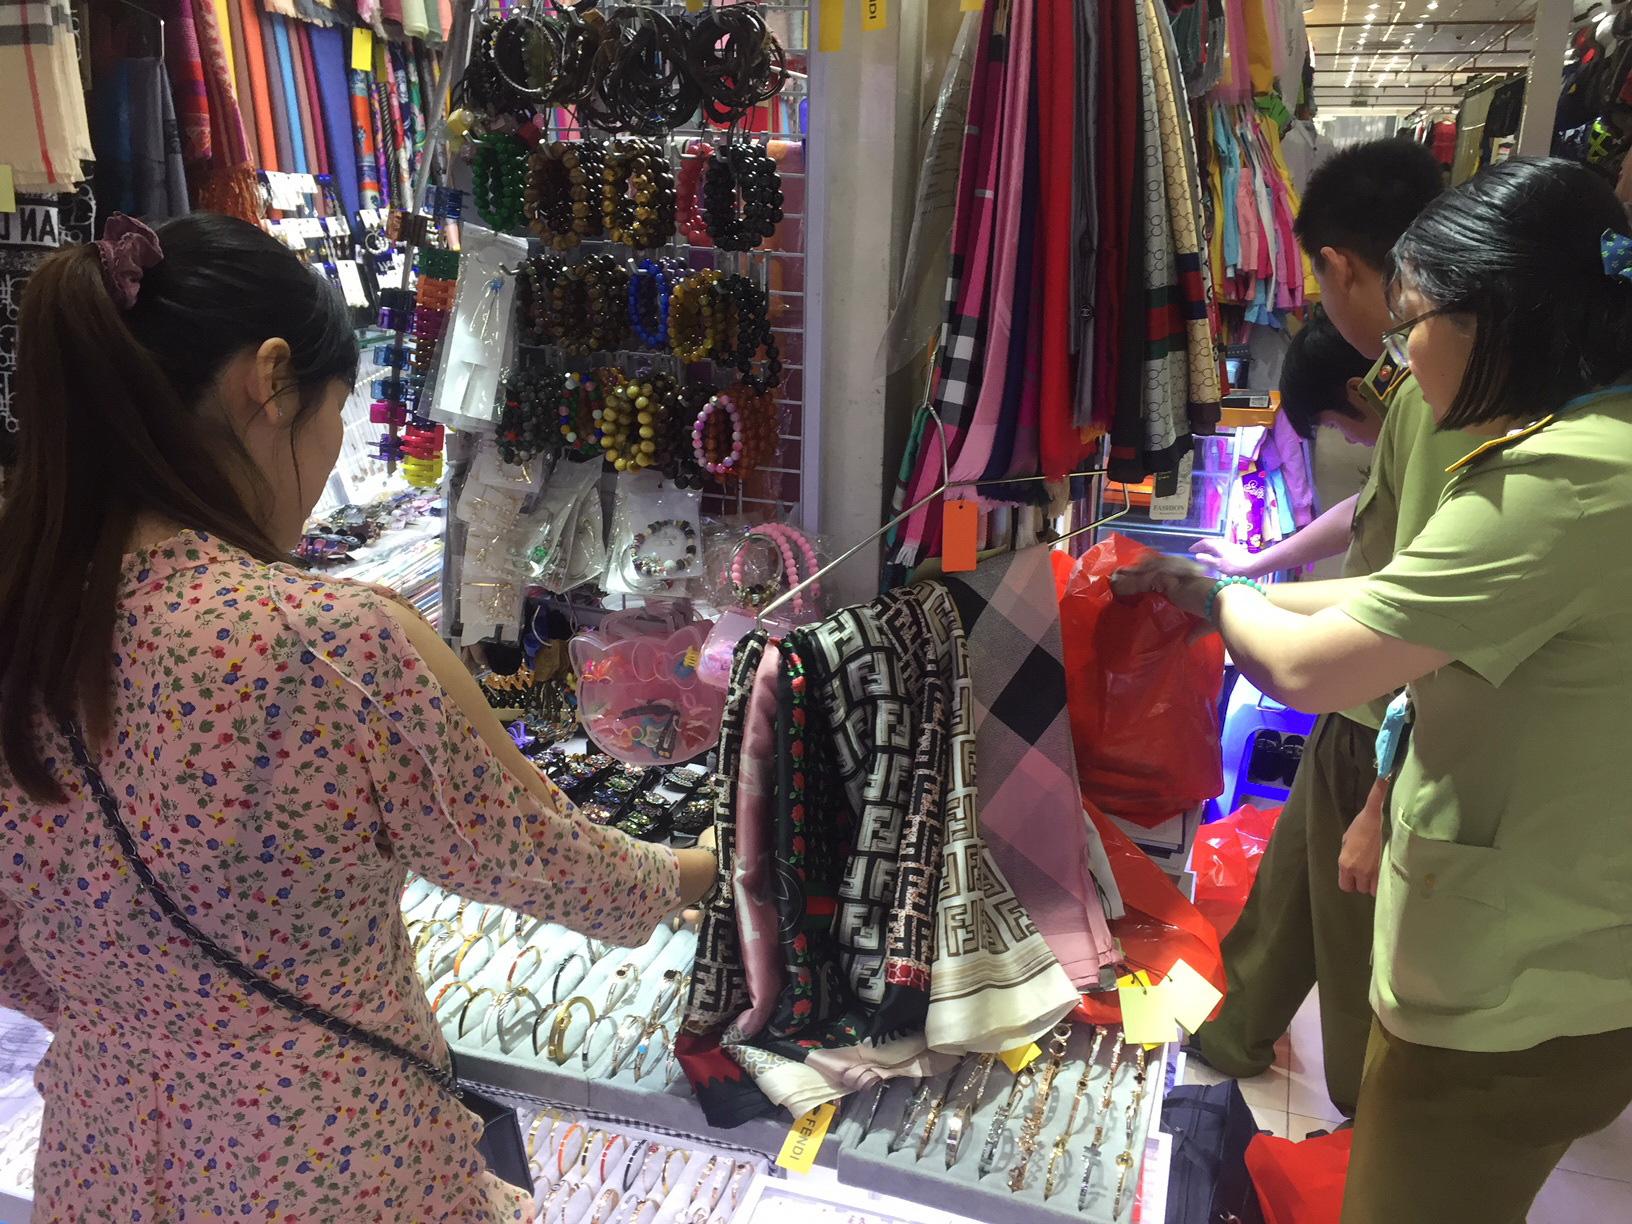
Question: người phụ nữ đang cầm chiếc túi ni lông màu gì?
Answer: người phụ nữ đang cầm chiếc túi ni lông màu đỏ